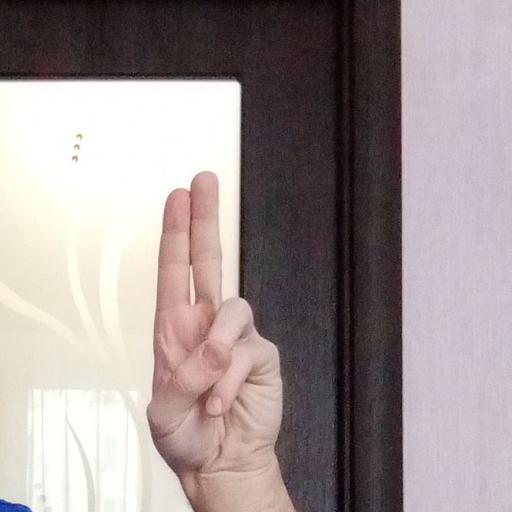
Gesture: two_up